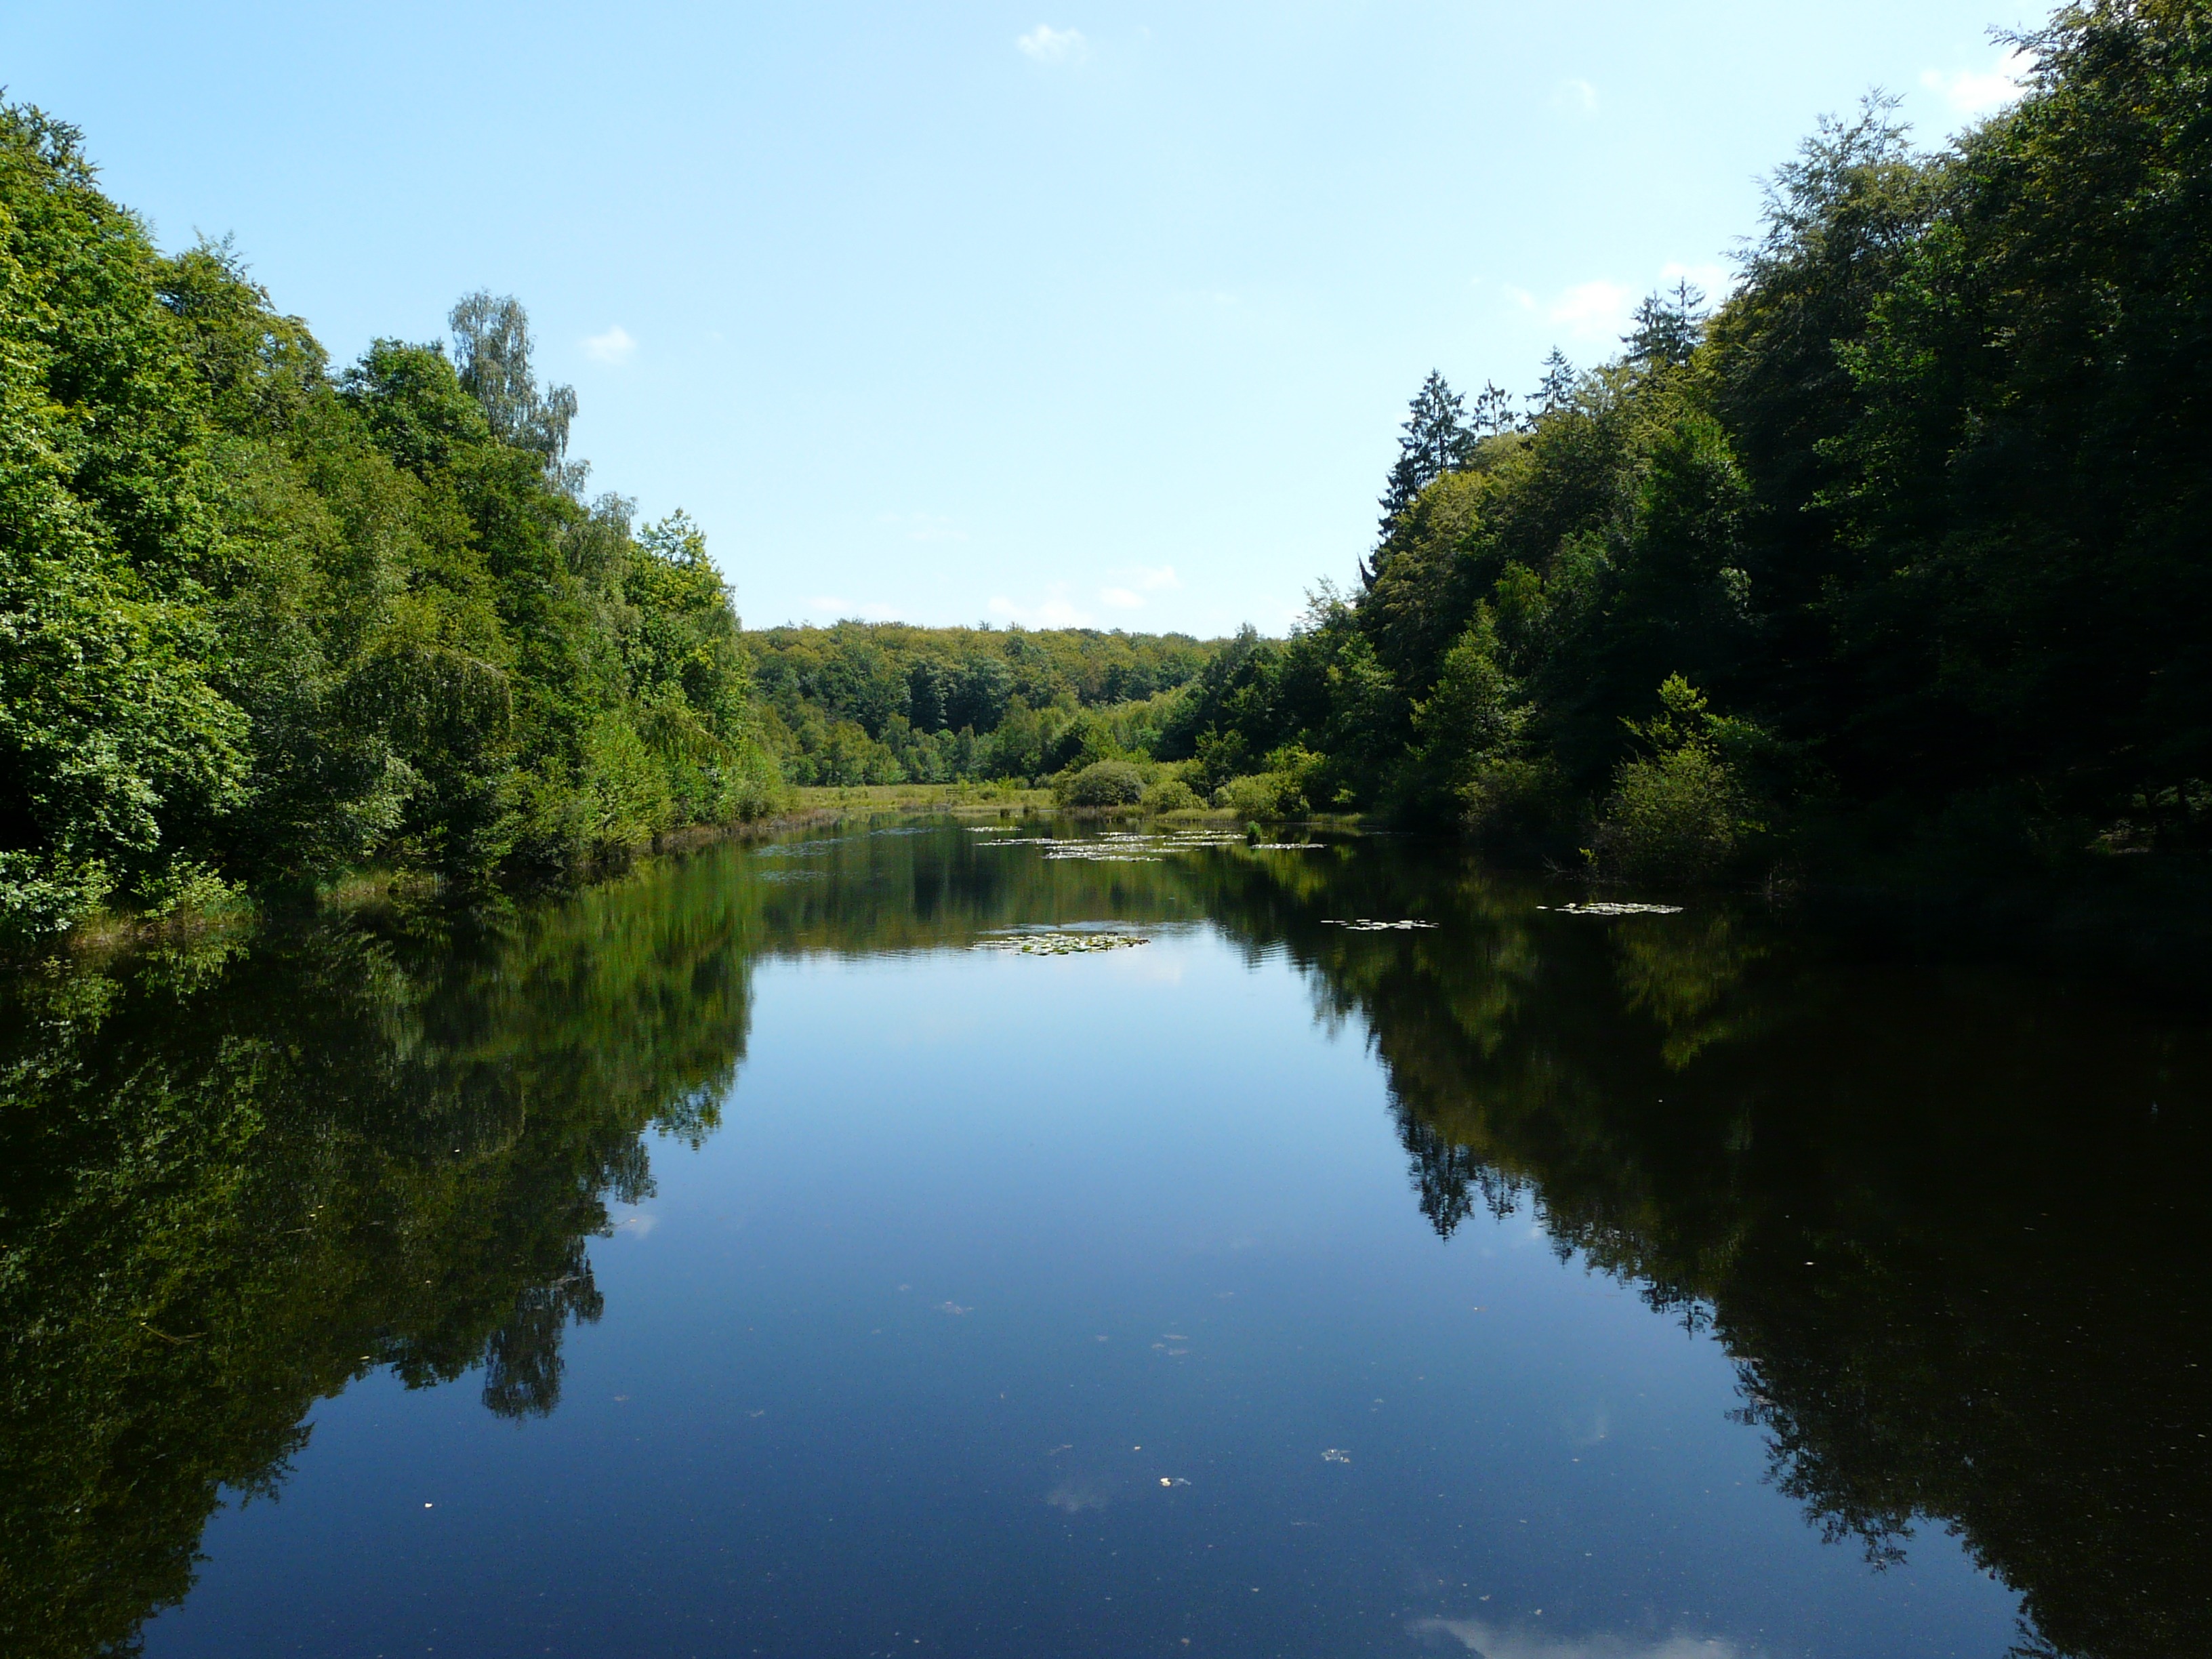
landscape, tree, water, nature, forest, lake, river, pond, reflection, reservoir, waterway, body of water, trees, loch, vosges, fish pond